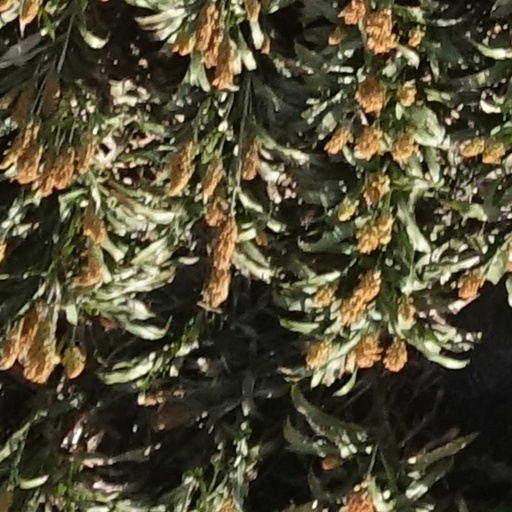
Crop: sorghum